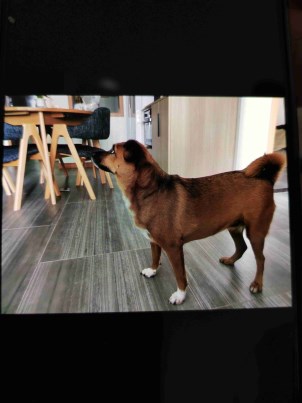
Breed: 3336-n000121-chinese_rural_dog